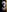
Number: 3